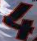
Number: 4